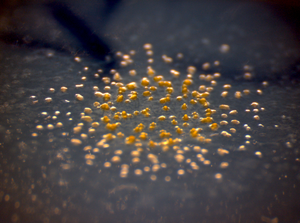
La socialité désigne la tendance d'une population animale à vivre en groupe. Il en existe plusieurs niveaux, allant jusqu'à la formation de sociétés animales.
Myxococcus est un genre de bactérie qui présente un cycle de vie complexe avec des cellules mobiles et des fructifications. Ce sont des Myxobactéries.
Myxococcus xanthus est une espèce de myxobactérie à Gram négatif découverte en 1941. Elle a la particularité de présenter diverses formes de comportement de réorganisation de sa population en réponse à des signaux de l'environnement. En conditions normales avec des nutriments en abondance, elle se présente en biofilm mono-espèce, prédateur et saprophyte qu'on appelle un essaim. En conditions pauvres en nutriments, elle subit un cycle de développement multicellulaire.